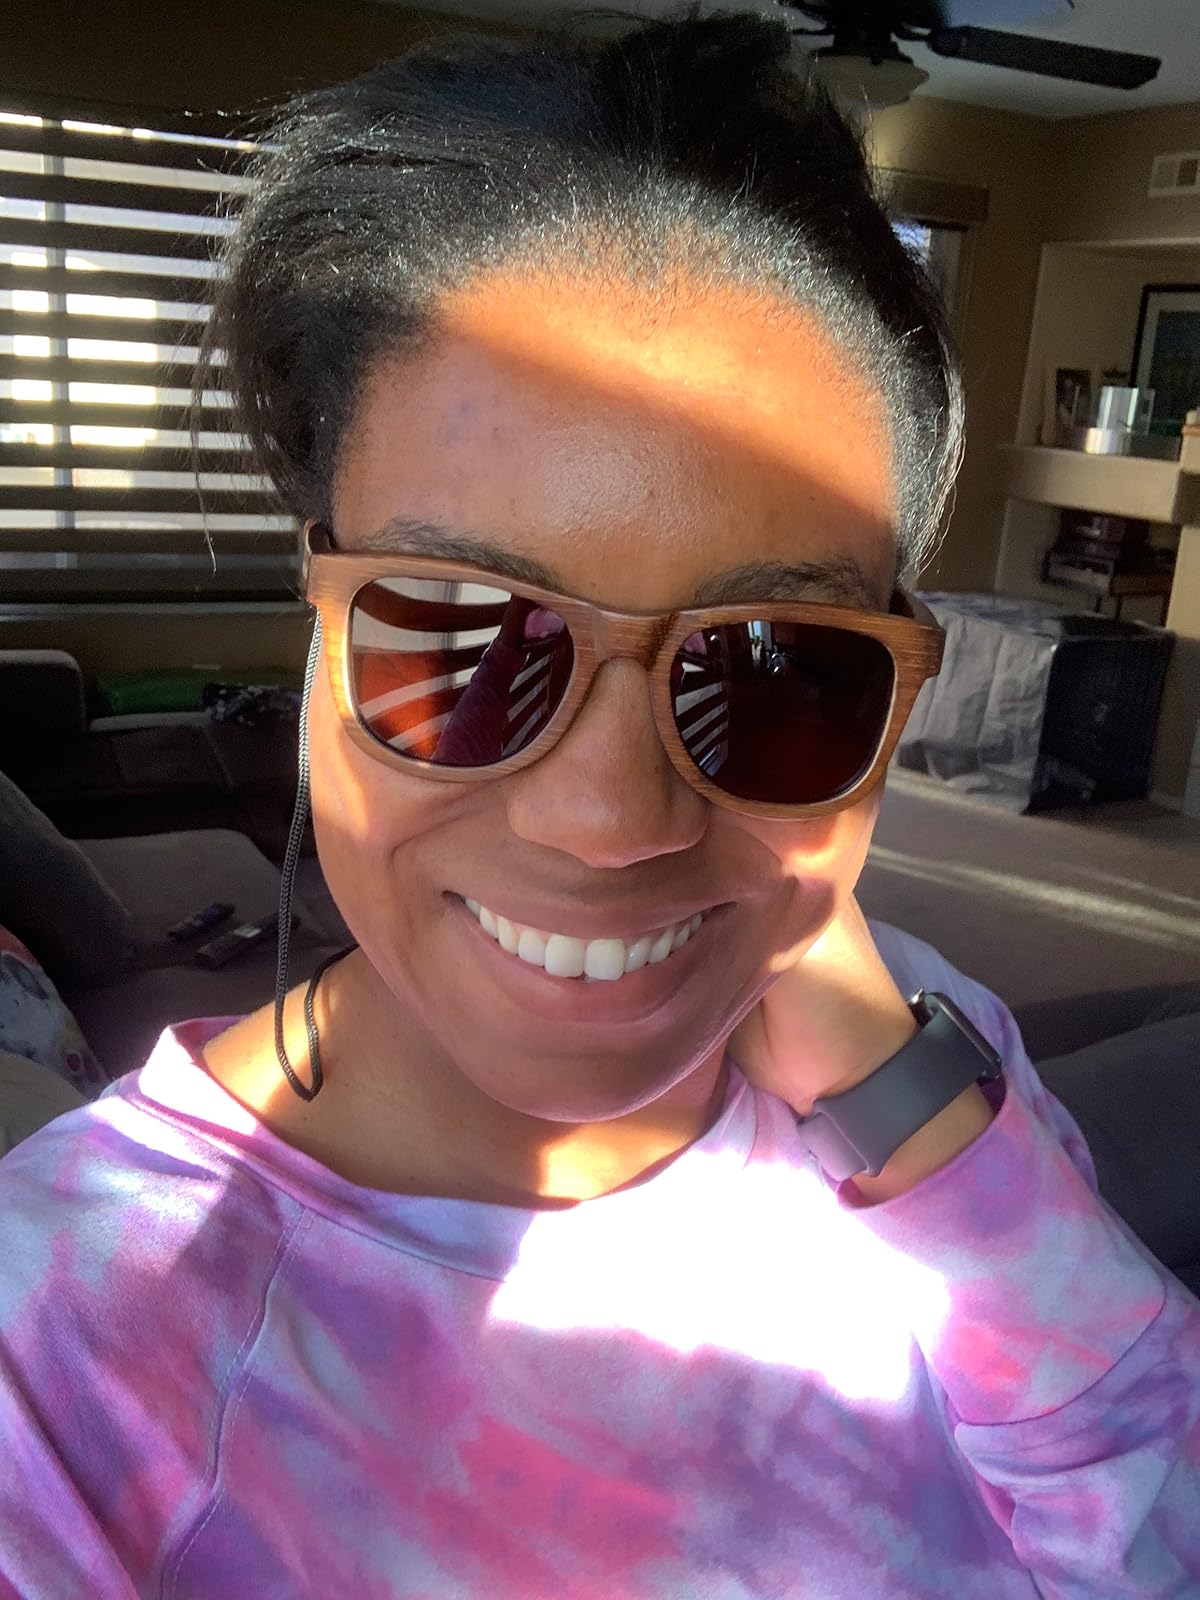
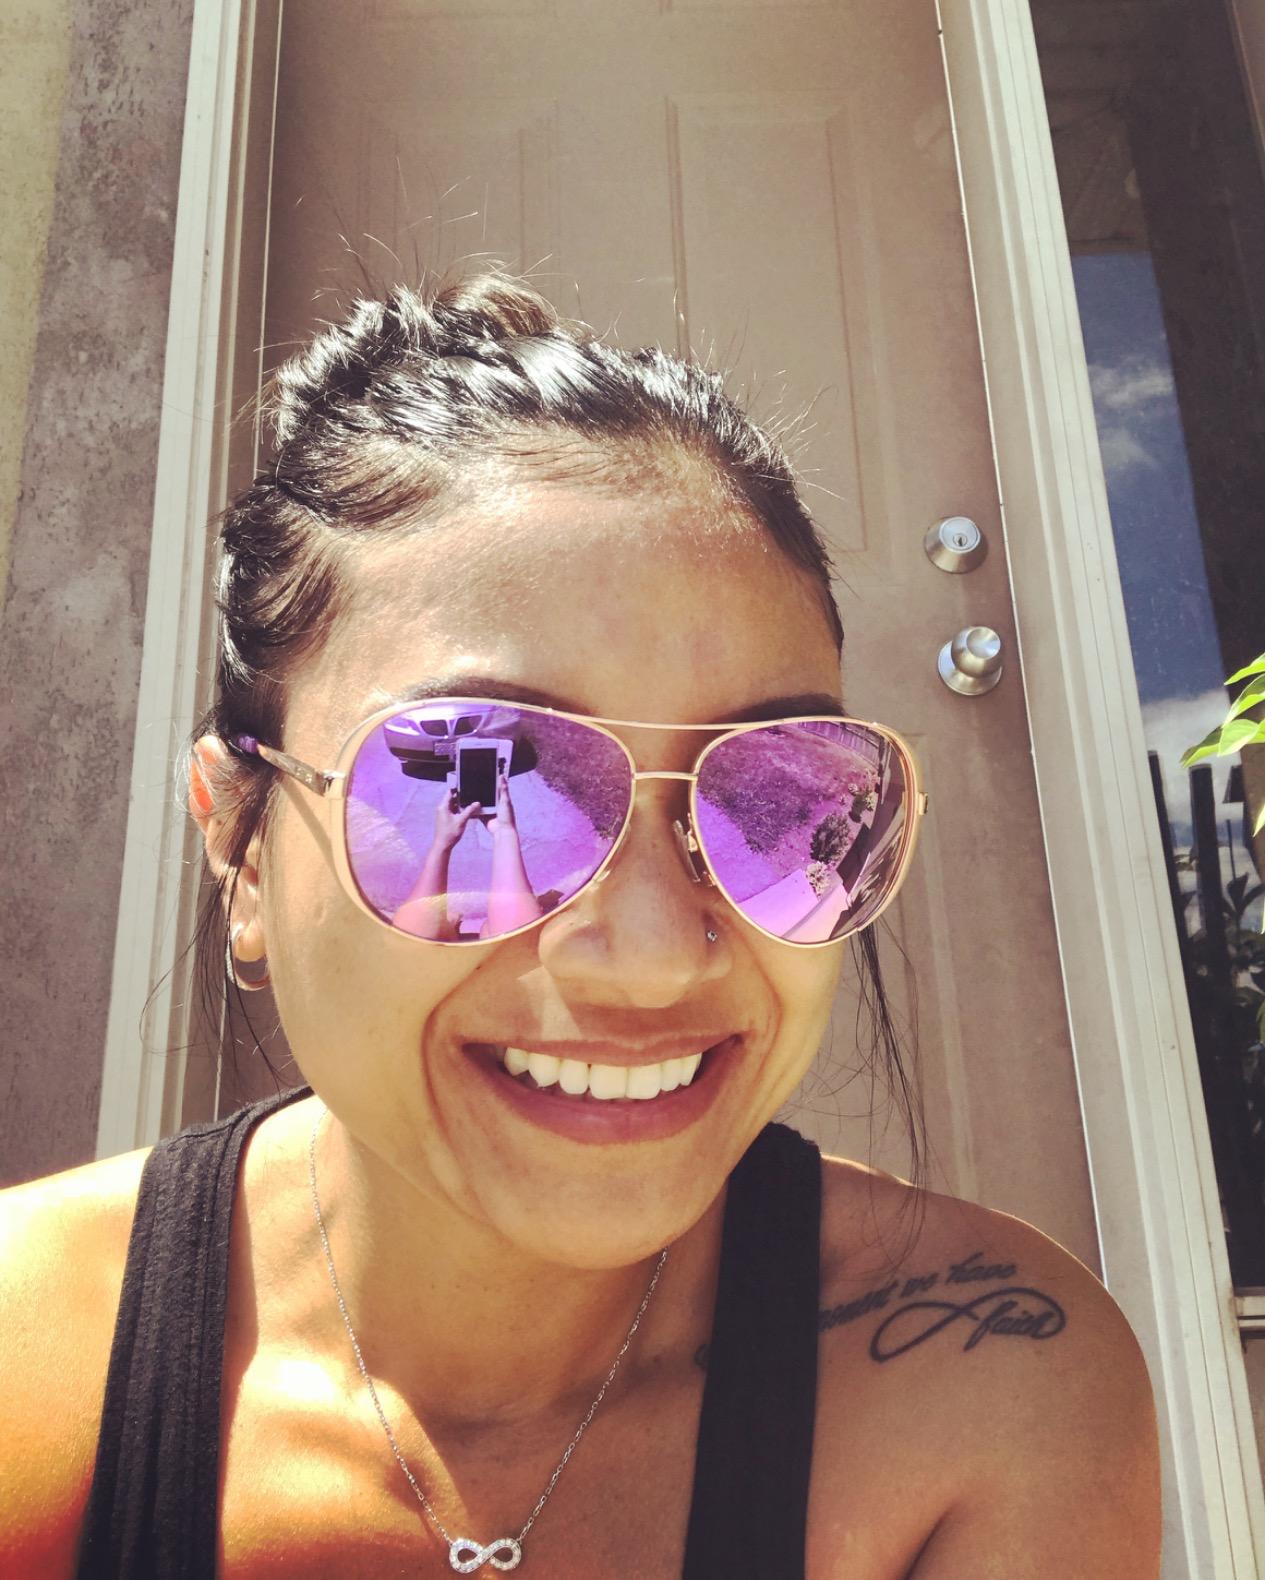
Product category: accessories_sunglasses
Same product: no